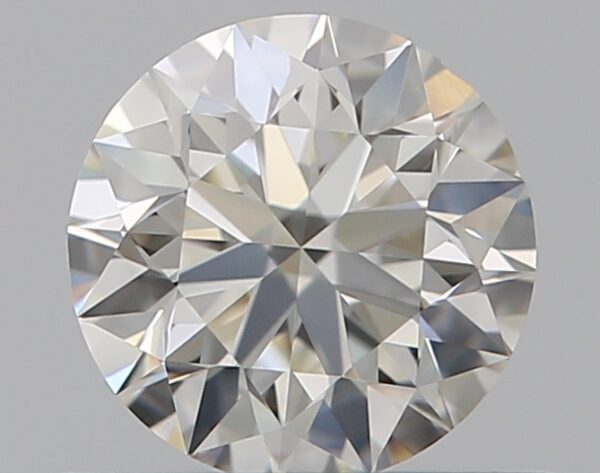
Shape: round
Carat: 0.5
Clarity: VS1
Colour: I
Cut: EX
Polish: EX
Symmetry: EX
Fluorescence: N
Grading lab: GIA
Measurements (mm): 5.04 x 5.06 x 3.17